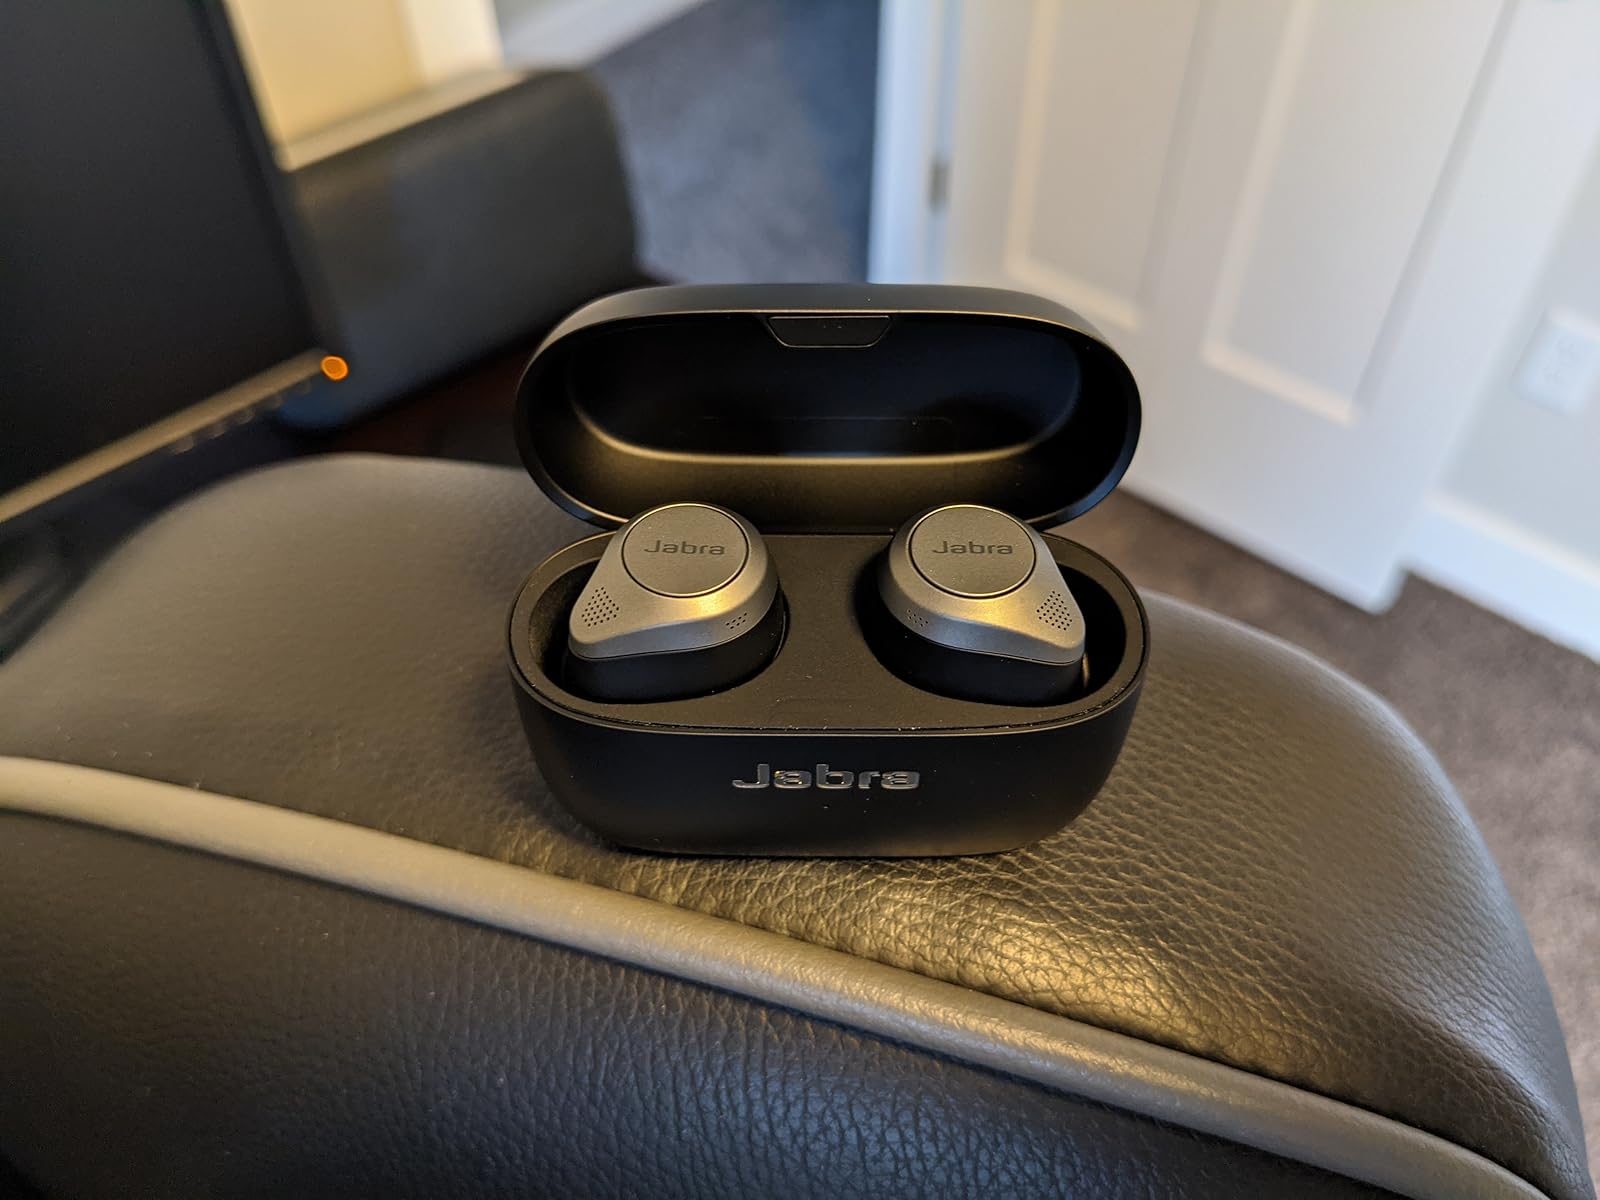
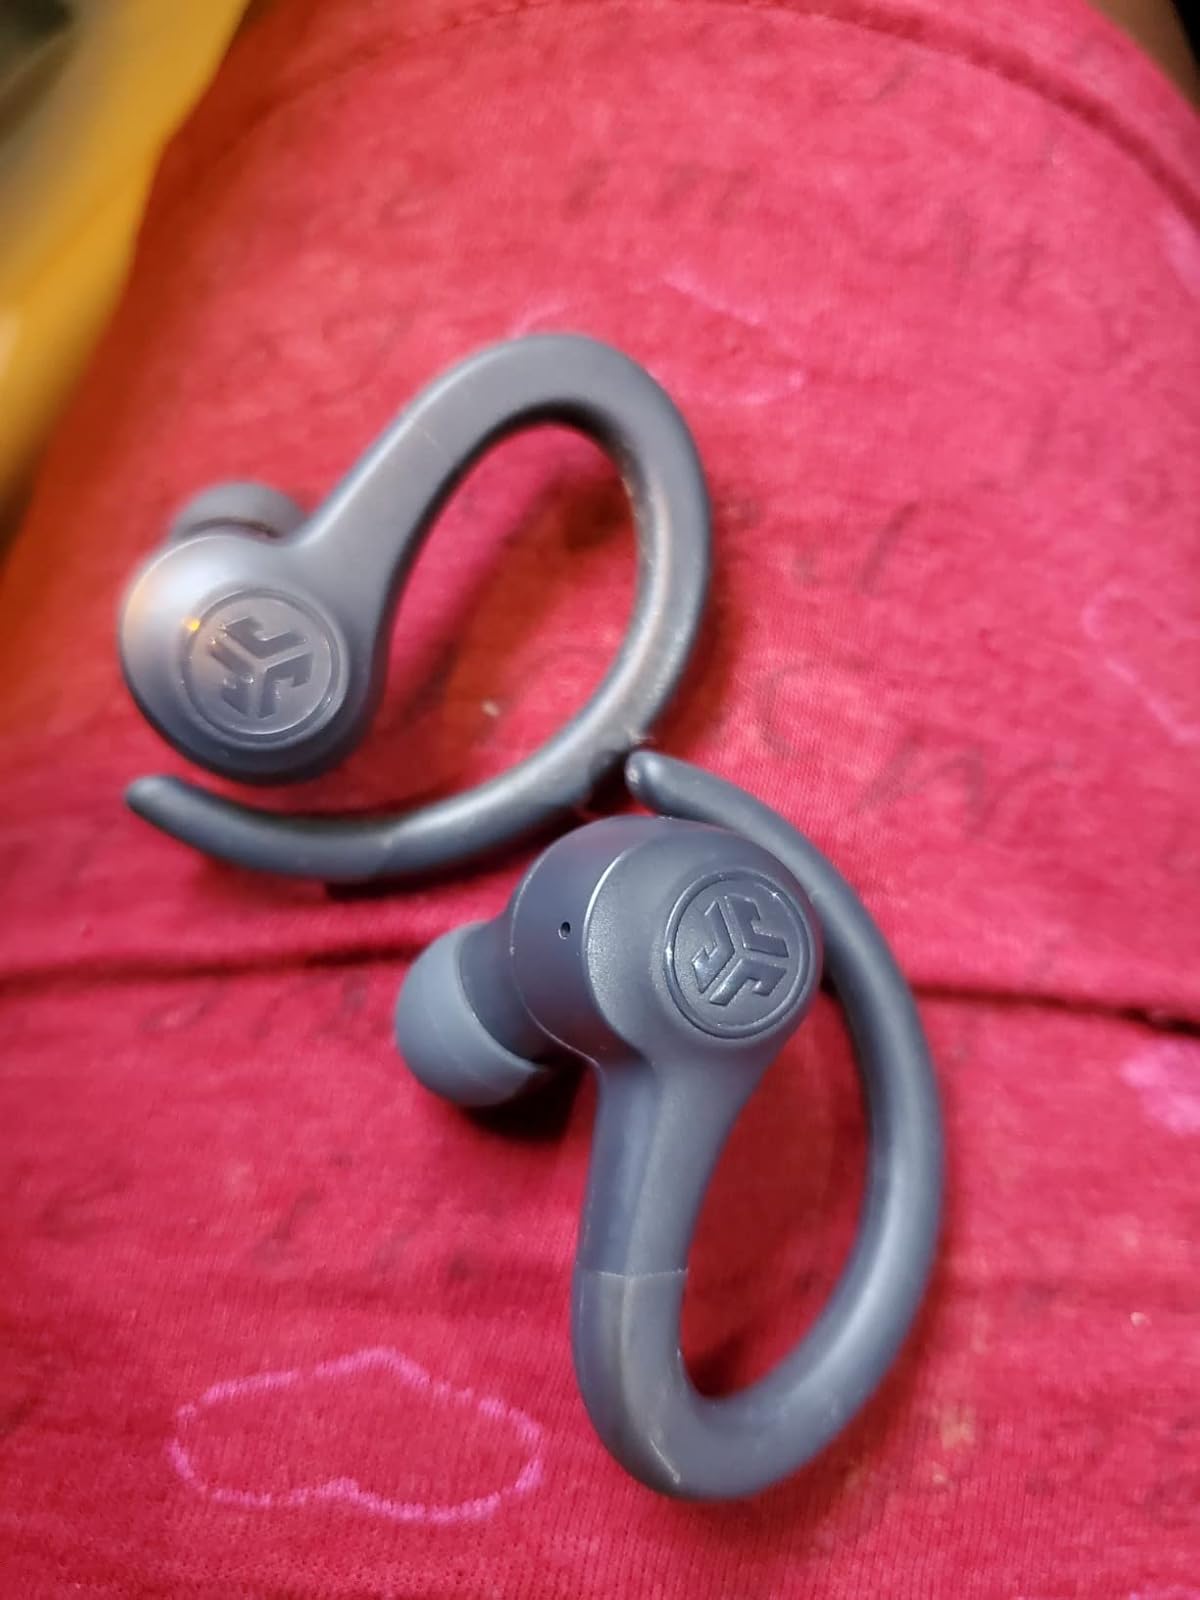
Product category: earbuds
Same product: no